Bedrettin Demirel Avenue

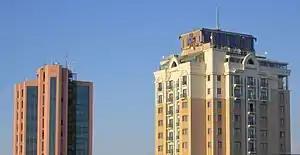
High-rises on the Bedrettin Demirel Avenue. On the left, the Yüksel Ahmet Raşit headquarters. On the right, the Merit Hotel, the tallest building in North Nicosia.

Bedrettin Demirel Avenue is an avenue in North Nicosia. It is one of the busiest avenues in the northern part of the city.